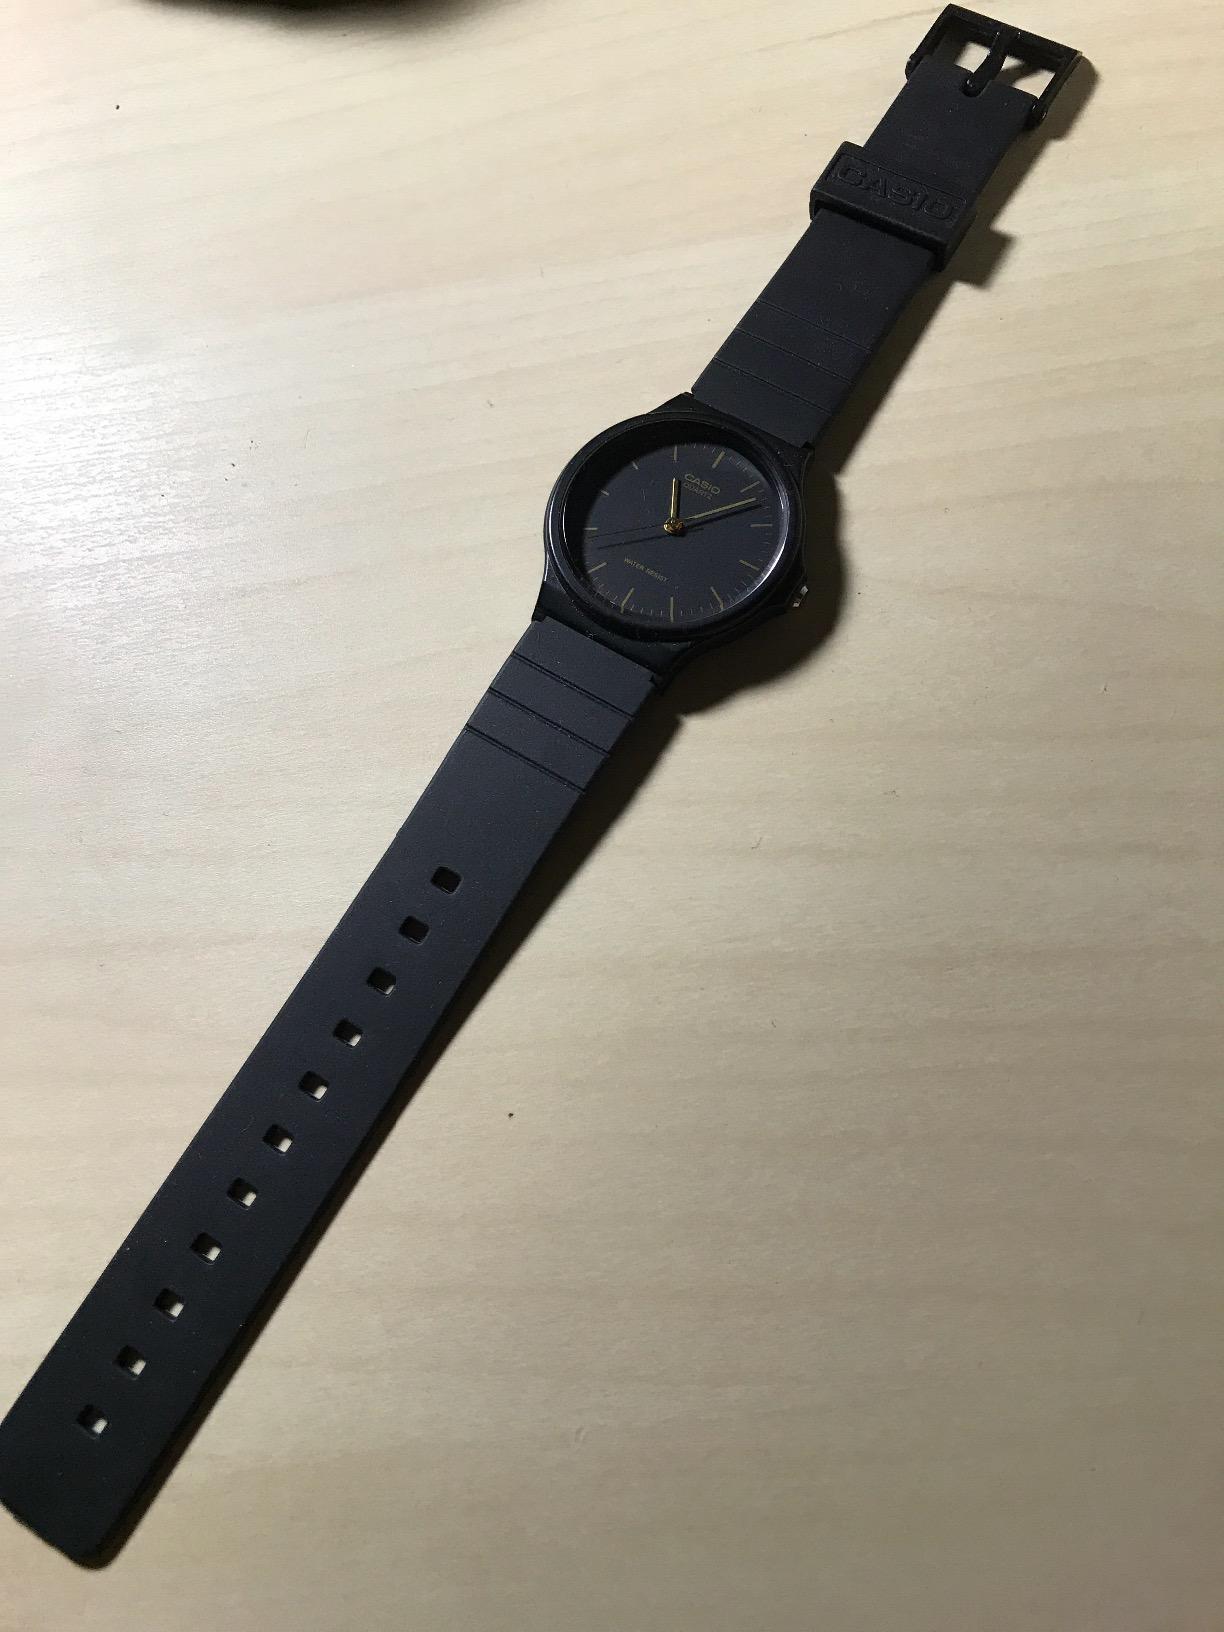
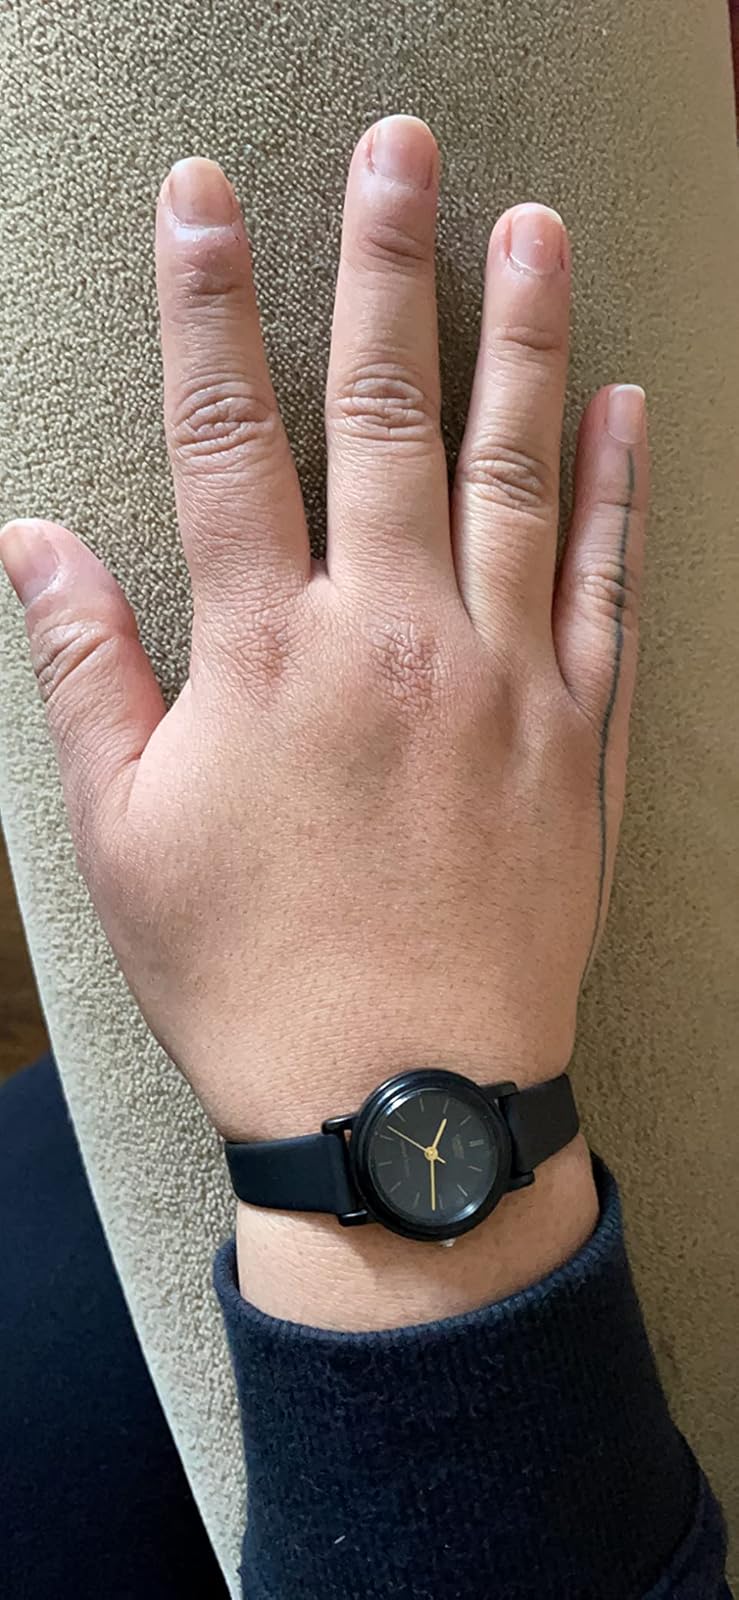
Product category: accessories_watch
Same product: no